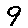
Label: 9